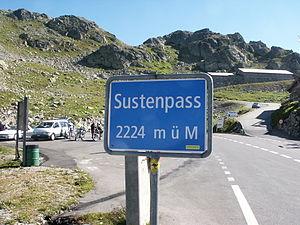
Le col du Susten est un col routier des Alpes suisses situé à 2 259 mètres d'altitude. Cette altitude correspond au véritable col topographique, atteignable par une route du côté ouest et une piste du côté ouest. La H 11 passe en dessous du col par un tunnel. La signalétique située à l'entrée du tunnel indique 2 224 mètres. Il permet de relier les vallées de l'Aar et de la Reuss.